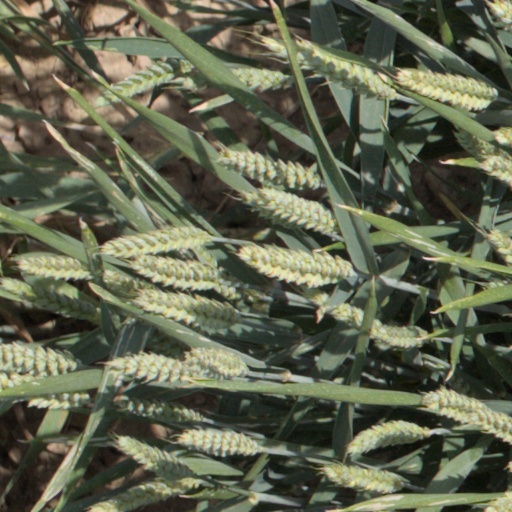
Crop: wheat